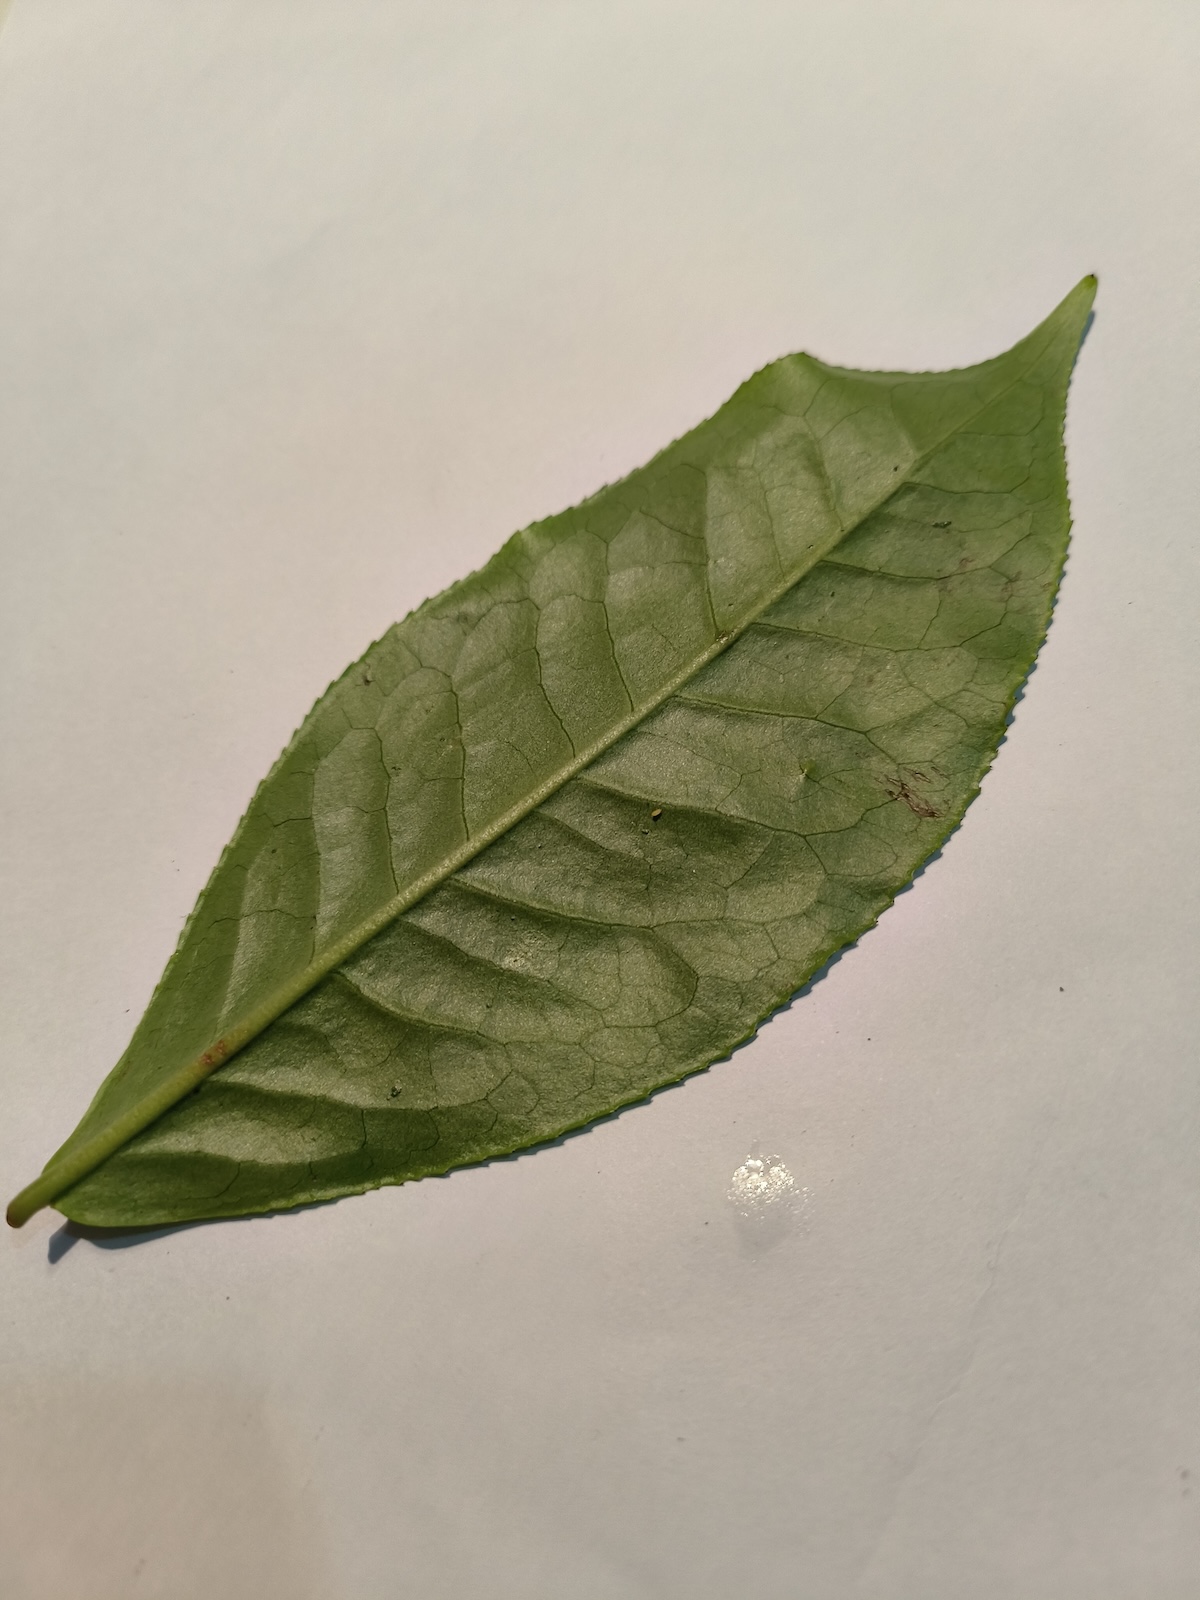
Label: Healthy leaf